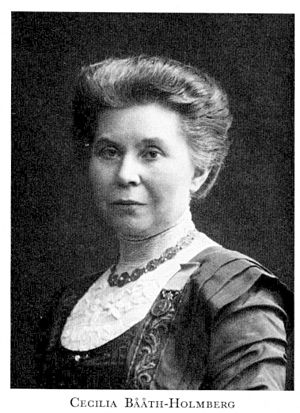
Cecilia Bååth-Holmberg
Cecilia Ulrika Laura Lovisa Bååth-Holmberg var en svensk forfatterinde. Hun var søster til A.U. Bååth og datter af en fætter til Johan Ludvig Bååth.